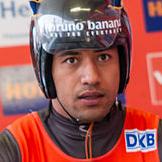
Age: 25